Ravitoto

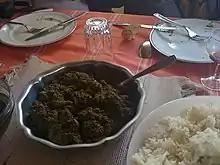
Ravitoto

Ravitoto is a traditional dish in Malagasy cuisine. Ravitoto means 'crushed cassava leaves'. These are specifically sweet cassava leaves pounded with a mortar or meat grinder. It is cooked with garlic and very fatty pork. In other societies, coconut milk is used instead to cook cassava leaves, like mataba in the Comoros. Dried fish or small shrimp, called tsivaki, can be added.